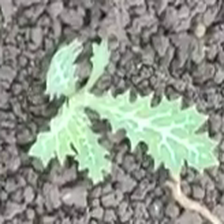
Weed species: Bilayat_(Mexicana_Argemone)